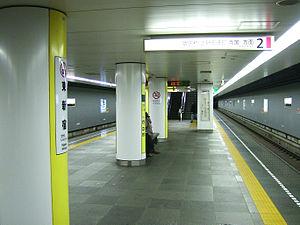
Higashi-Shinjuku est une station du métro de Tokyo sur les lignes Fukutoshin et Ōedo dans l'arrondissement de Shinjuku à Tokyo. Elle est exploitée conjointement par le Tokyo Metro et le Bureau des Transports de la Métropole de Tokyo.